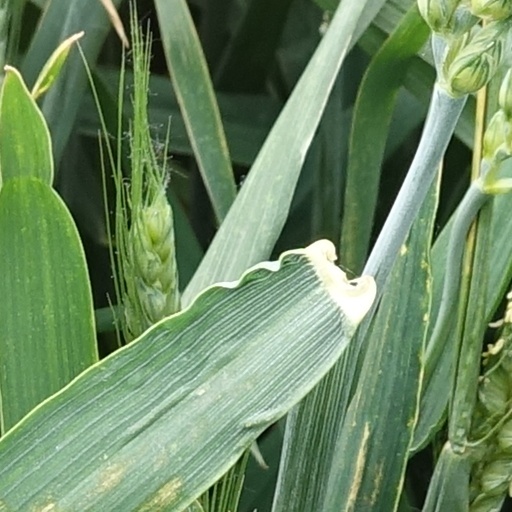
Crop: wheat